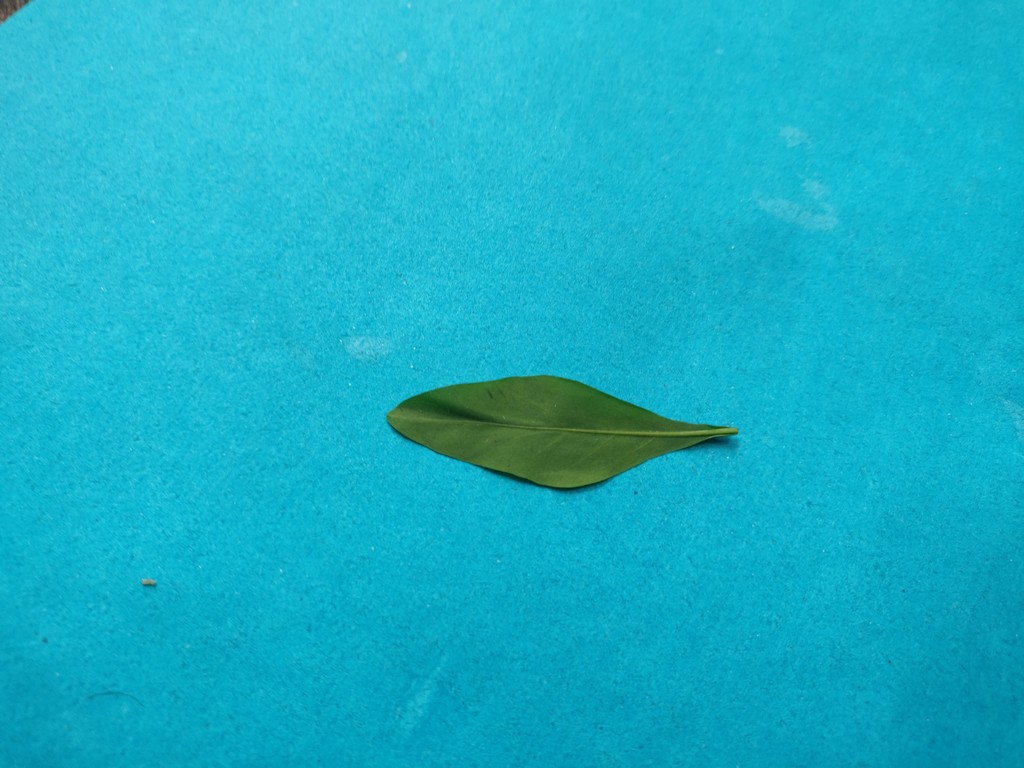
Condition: Healthy
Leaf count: single
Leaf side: back